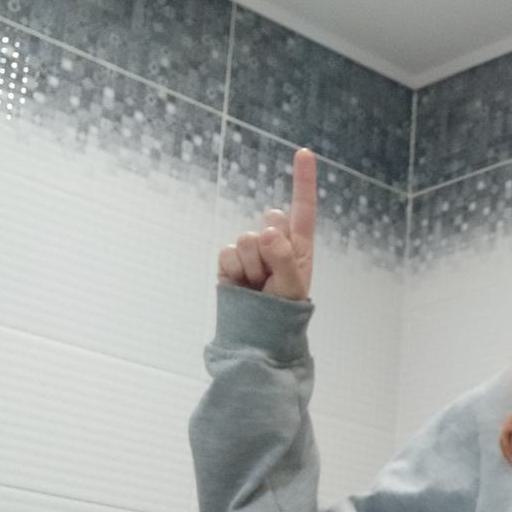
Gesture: one